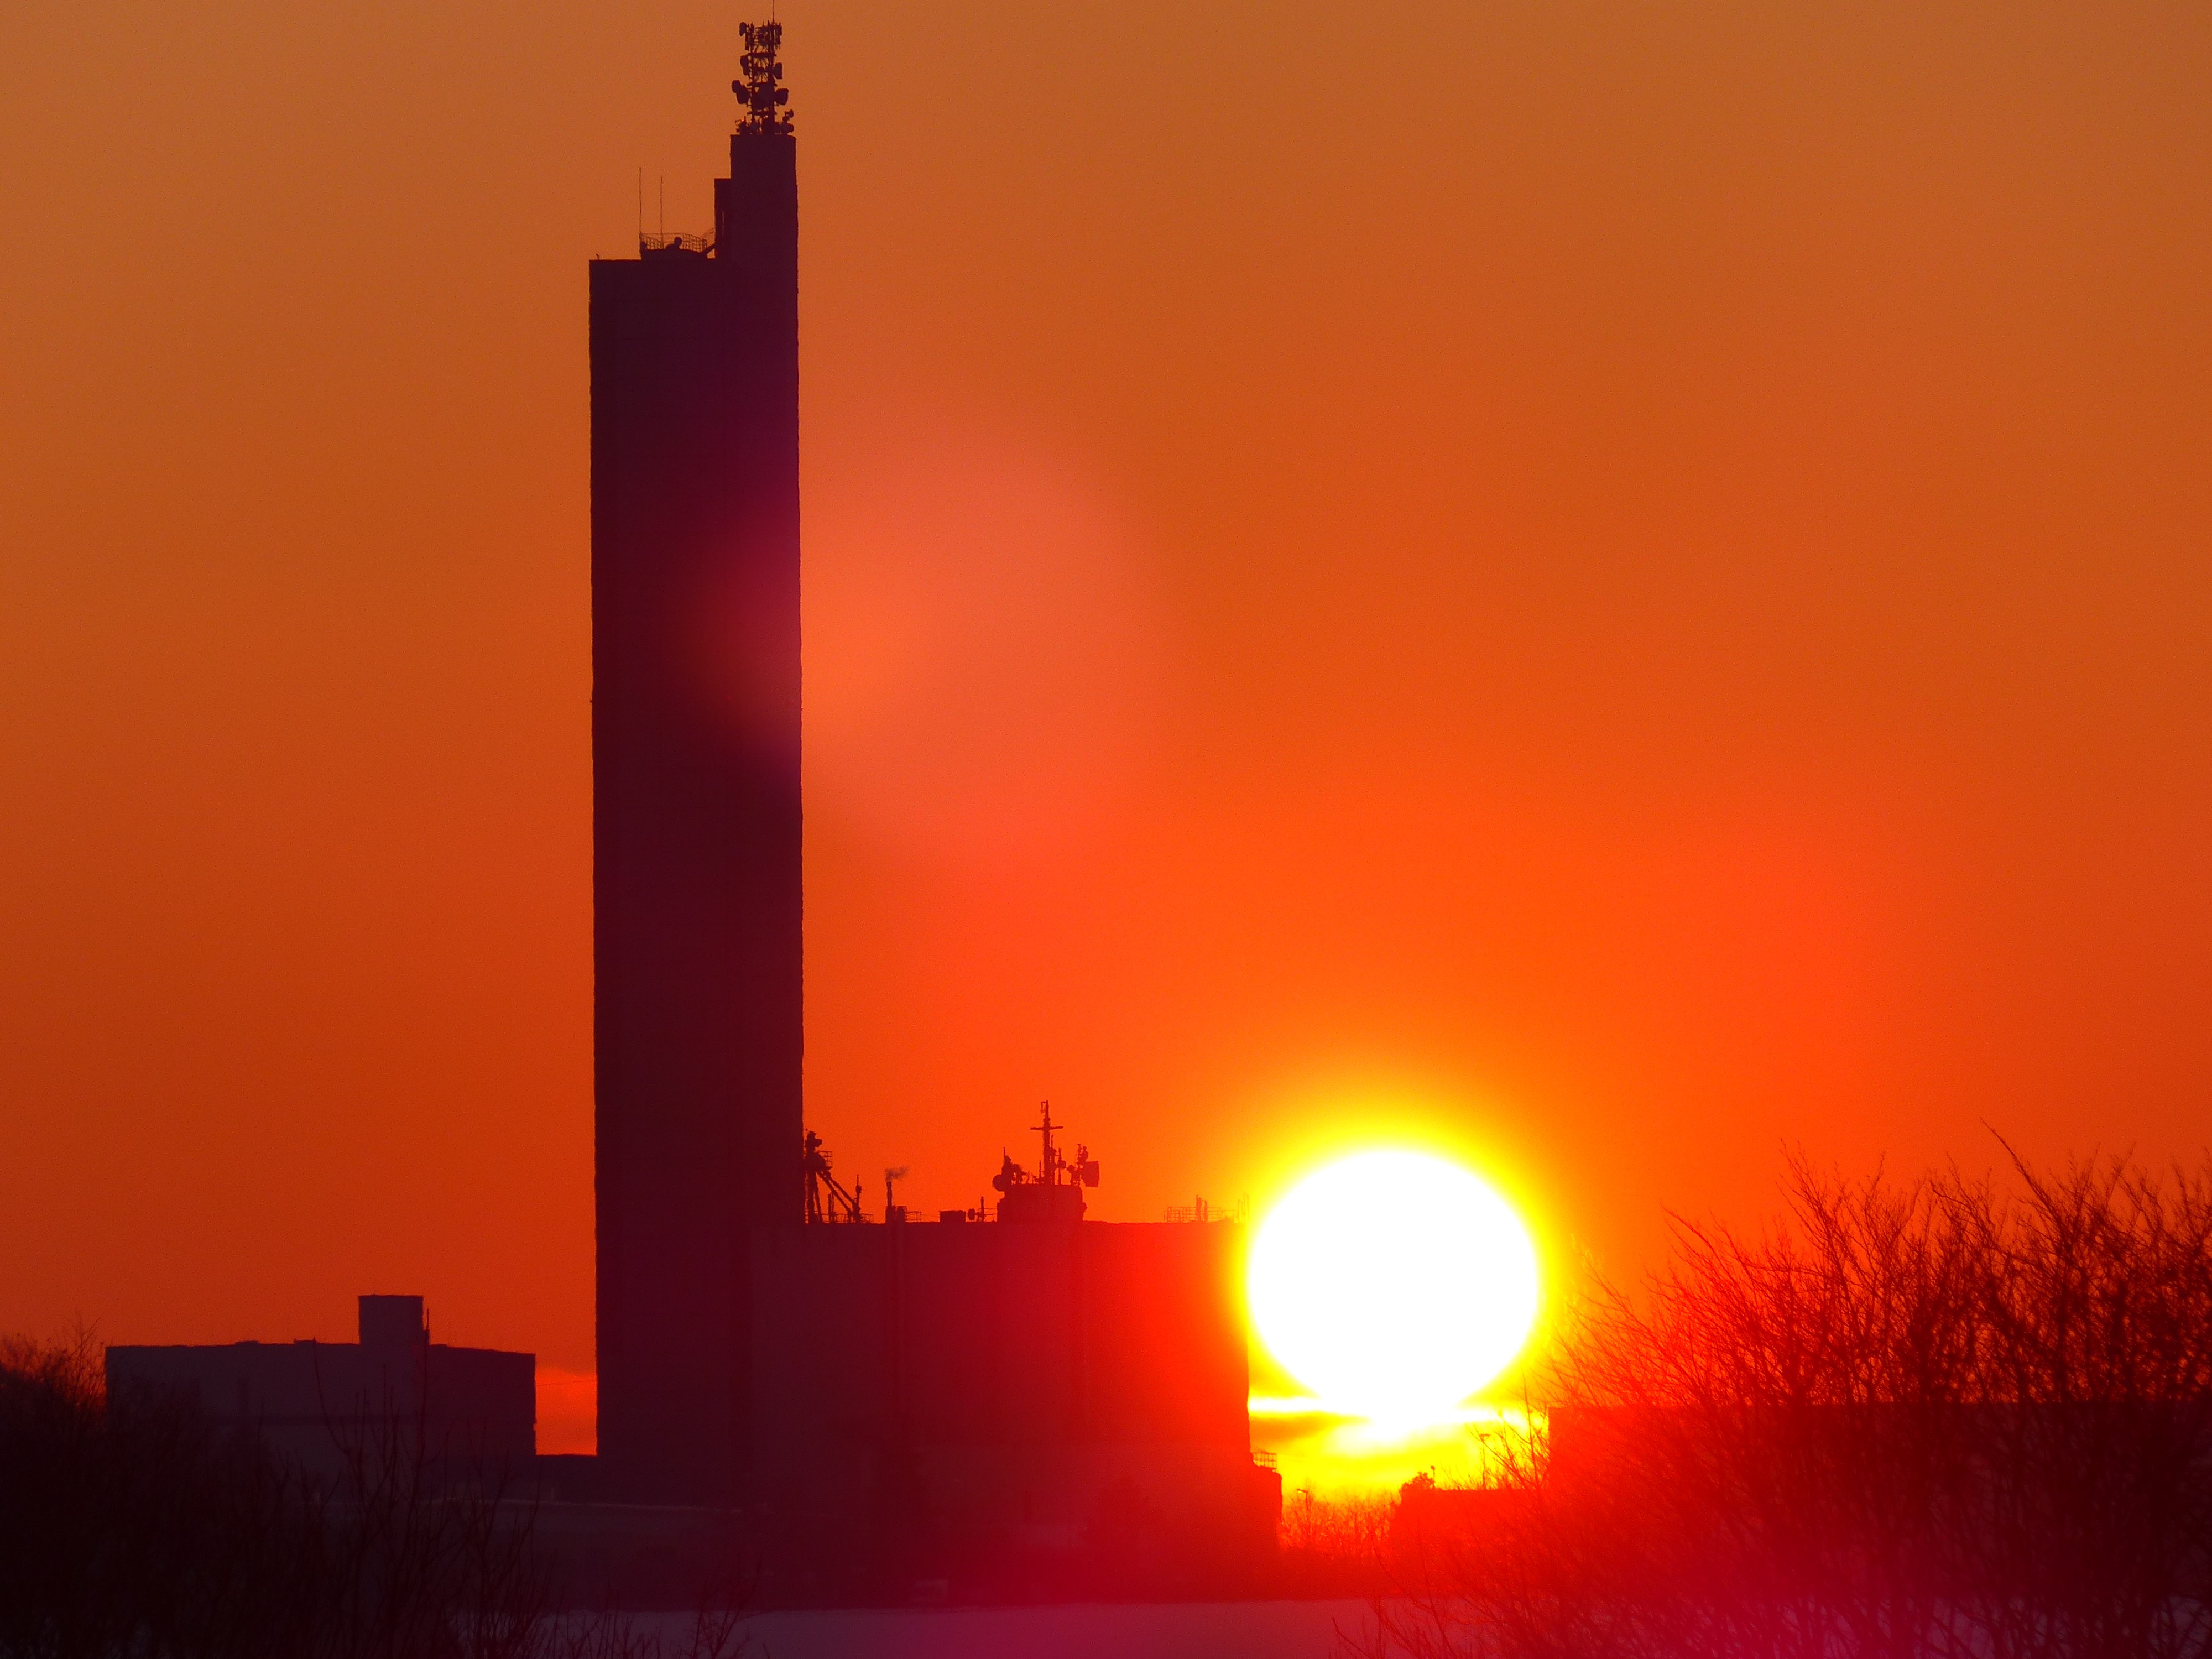
horizon, record, architecture, sun, sunrise, sunset, sunlight, morning, building, dawn, dusk, evening, tower, memory, silo, fireball, abendstimmung, ulm, afterglow, swabian alb, flour mill, world record, grain silo, schapfe mill, jungingen, highest grain silo, german architecture award, atmospheric phenomenon